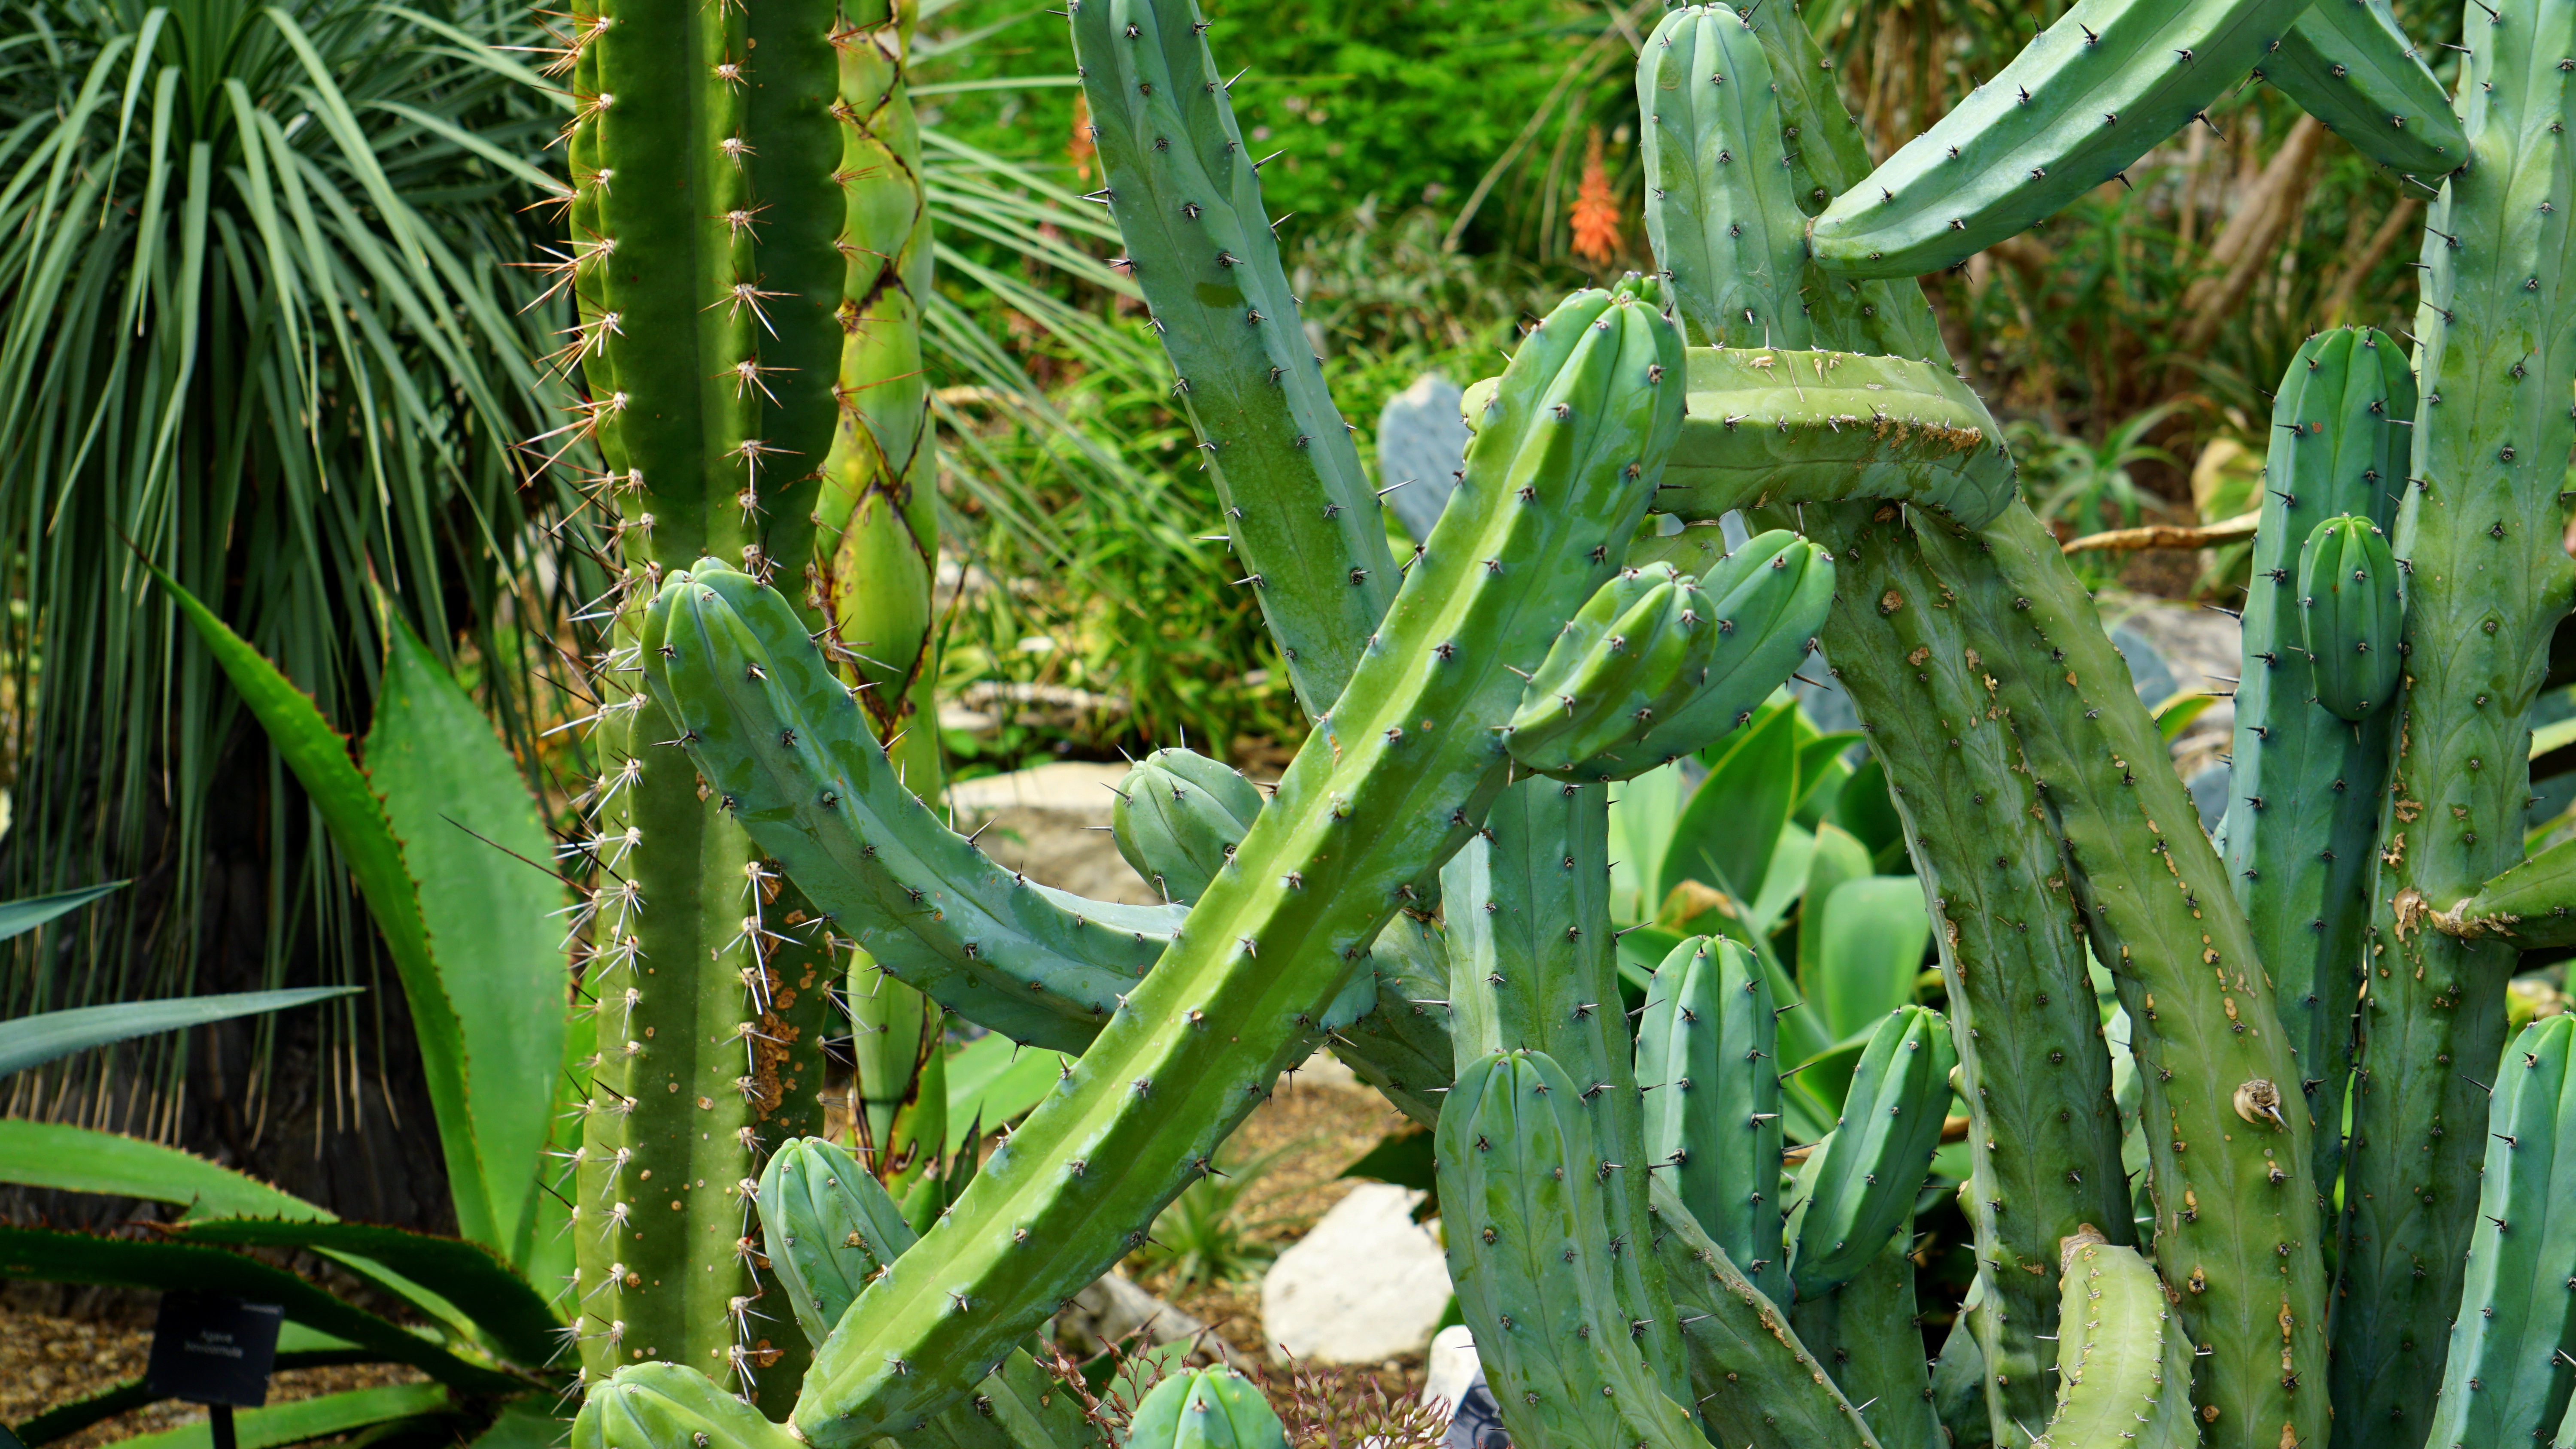
nature, prickly, cactus, sharp, plant, desert, flower, thorn, summer, food, green, produce, vegetable, color, grow, botany, succulent, garden, botanical, arizona, leaves, aloe, dangerous, spines, xanthorrhoeaceae, flowering plant, grass family, plant stem, land plant, nopal